City Hall of Tilburg

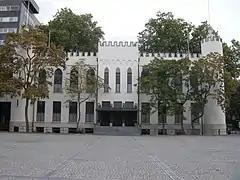
The Paleis-Raadhuis, the city hall of municipality Tilburg.

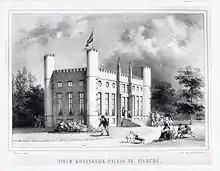
Lithography by (1822-1873) of the New Royal Palace in Tilburg in 1849. In the drawing there's a mistake. The artist drew in the façade of the palace only six of the original eight windows on both sides of the entrance adjoining series of windows.

The City Hall of Tilburg or Palace-Council House (Dutch: "Paleis-Raadhuis") is a former royal palace and presently a part of Tilburg city hall in the Netherlands. Construction of the palace was commissioned by King William II of the Netherlands, who placed the cornerstone on 13 August 1847. The King wanted to have a country residence in Tilburg. He never lived in the palace as he died on 17 March 1849, just 22 days before completion of the palace.